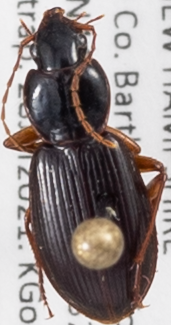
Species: Synuchus impunctatus
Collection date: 2021-07-28
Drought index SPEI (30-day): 1.184
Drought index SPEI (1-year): -1.034
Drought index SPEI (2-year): -0.62